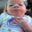
Label: baby